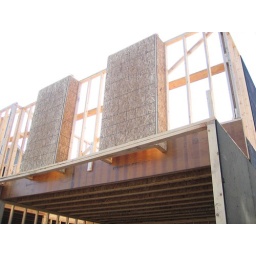
A view from the ground of the garage and the master bedroom above it.